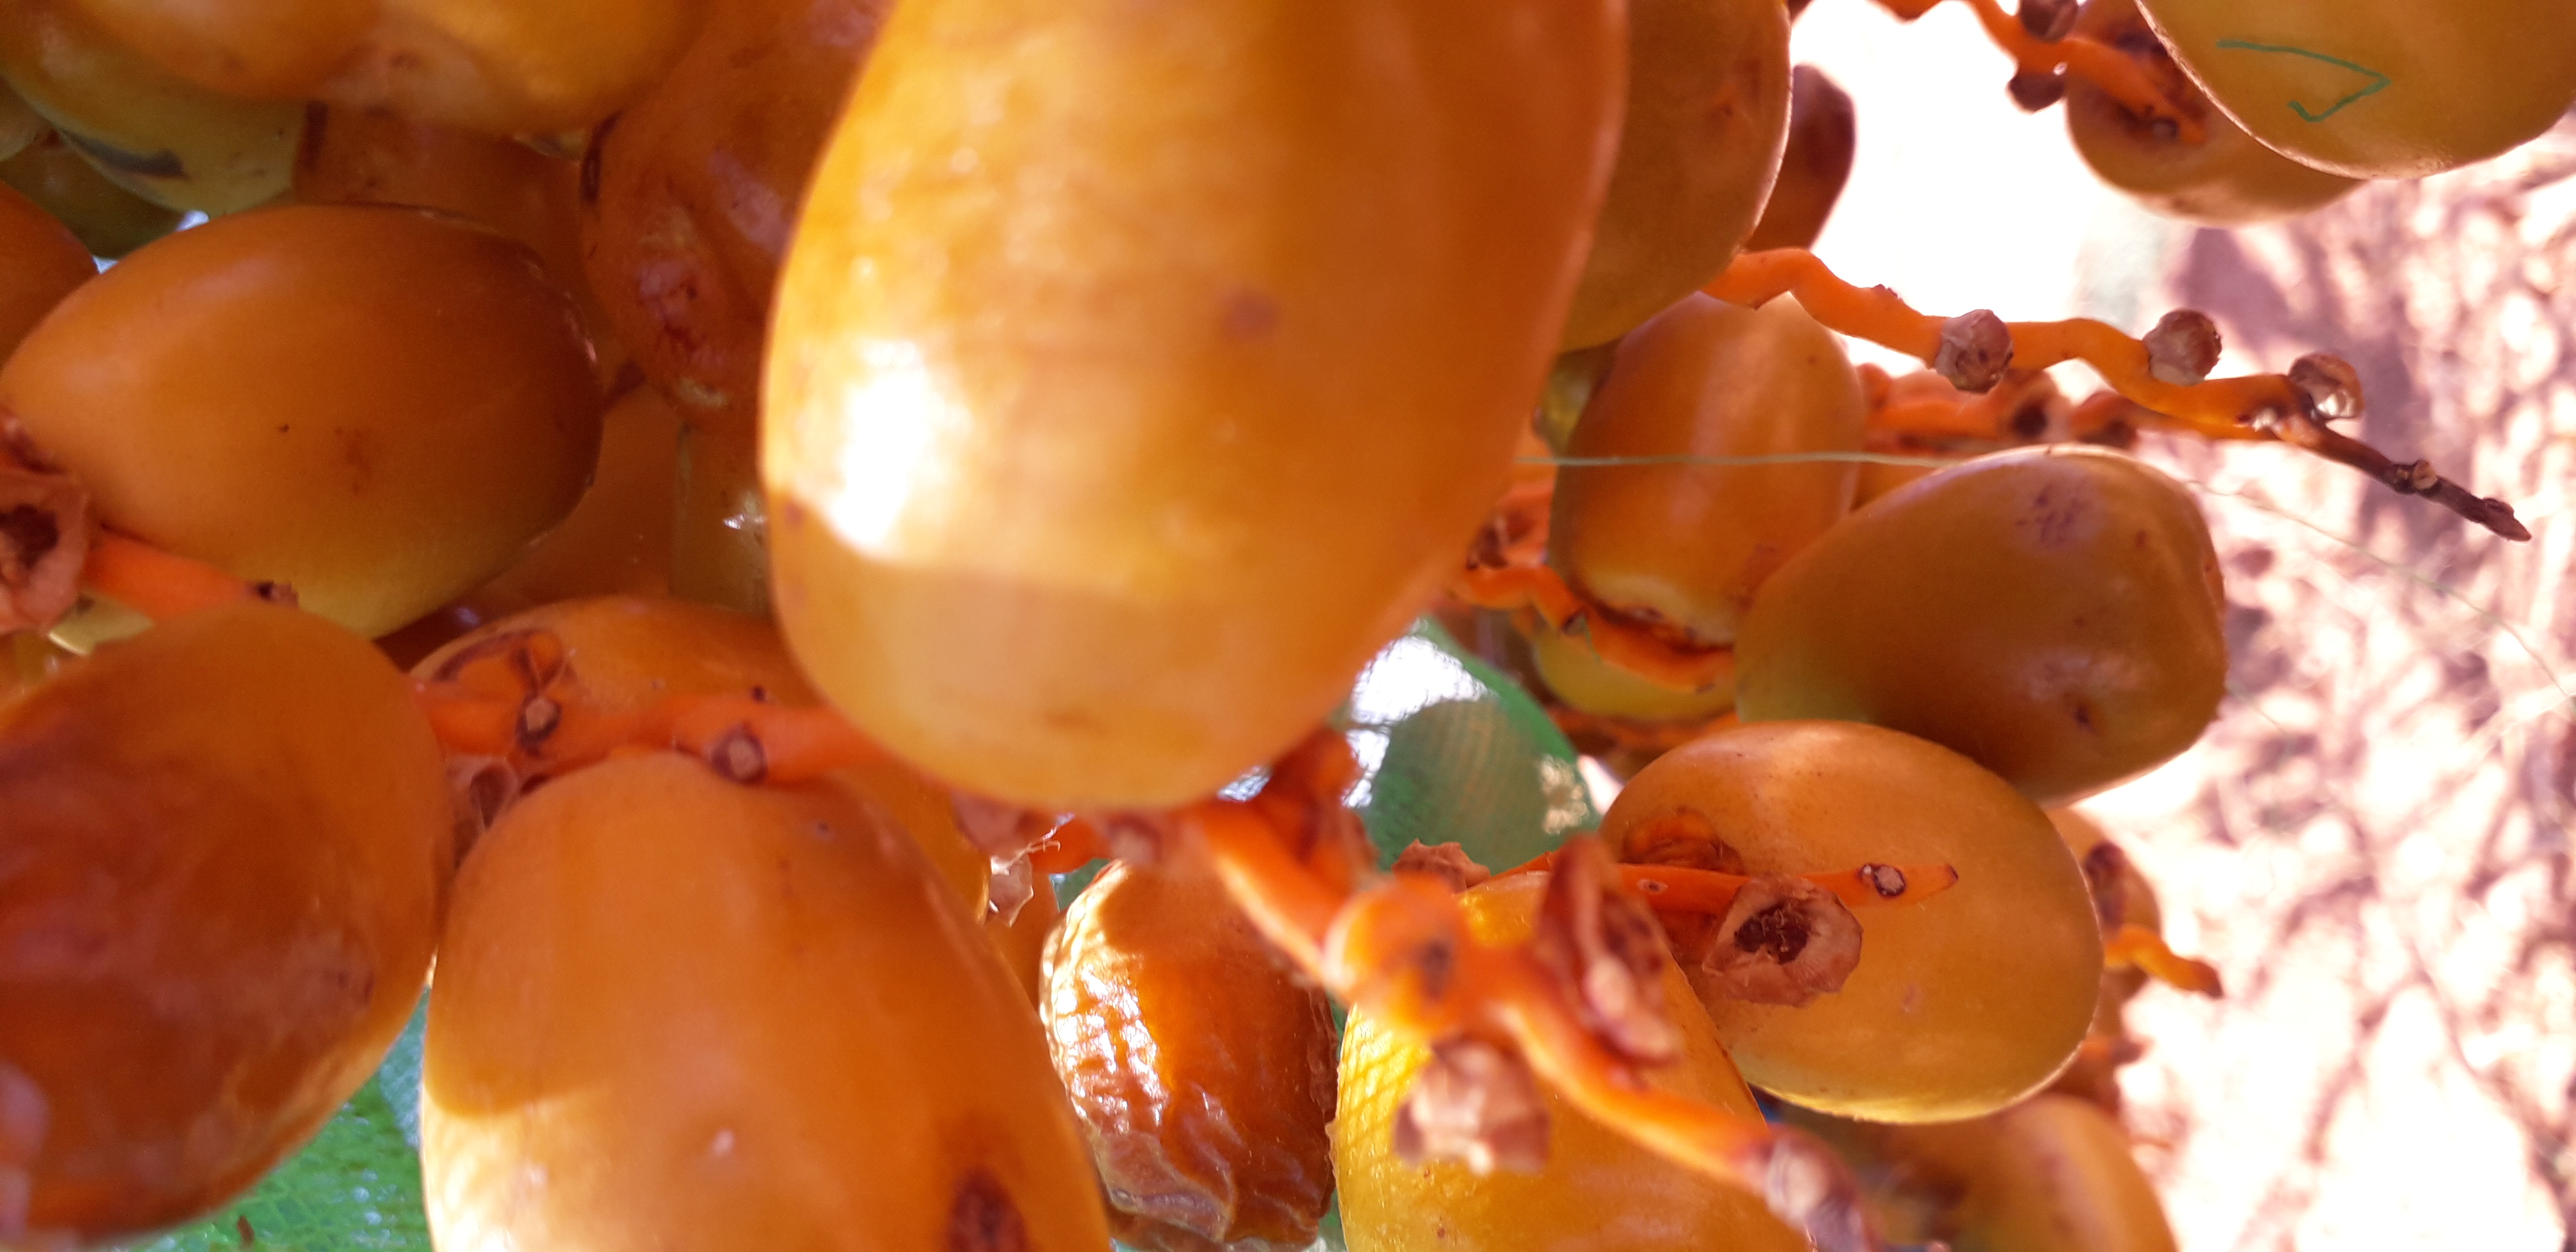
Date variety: Boufagous